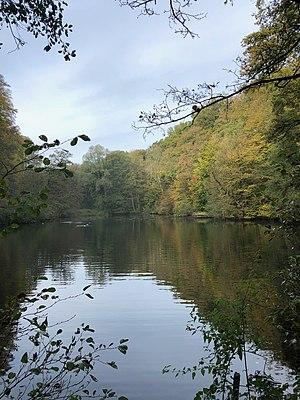
Étang des Canards Sauvages (Réserve naturelle des Enfants Noyés)
Les étangs des Enfants Noyés sont situés au croisement de la drève du Comte et de la drève des Tumuli à Watermael-Boitsfort, en forêt de Soignes.
La forêt de Soignes est une forêt périurbaine d’environ 5 000 ha, située au sud-est de Bruxelles, dans la partie centrale de la Belgique et dont un cinquième de la superficie, située sur le territoire de Bruxelles-Capitale, est connexe avec le bois de la Cambre, promenade forestière et champêtre qui pénètre dans la ville jusqu’à 4 kilomètres du centre ville. En pénétrant sous les arbres du bois de la Cambre, puis de la forêt de Soignes, le promeneur, s’il se dirige vers le sud, débouche, 14 kilomètres plus loin, à Waterloo. Depuis 2017, 270 ha sont classés patrimoine mondial de l’UNESCO.
Le Karregat est un ruisseau de Belgique coulant en Région de Bruxelles-Capitale, affluent de la Woluwe, donc un sous-affluent de l'Escaut par la Senne, la Dyle et le Rupel.
La chemin du Réservoir est un chemin en forêt de Soignes. Il fait référence au réservoir d’eau construit entre 1898 et 1903 à la lisière de la forêt de Soignes. C'est également dans ce chemin que l'on trouve les installations du Tennis Club Intero.